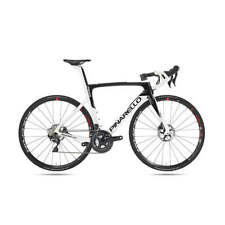
Vehicle type: Bikes